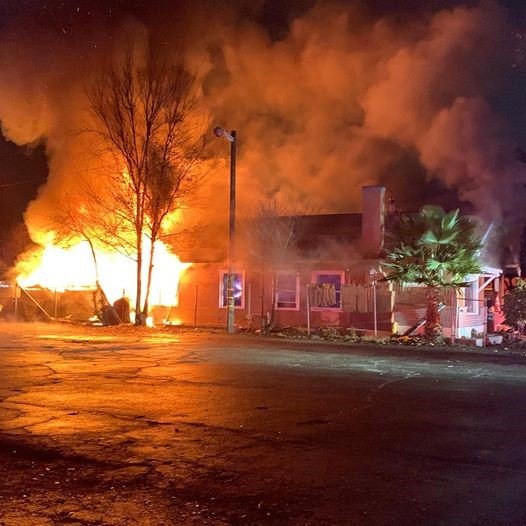
Label: urban_fire